List of statues on Charles Bridge

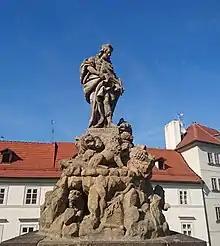

("socha sv. Filipa Benicia") Designed by Michal Bernard Mandel in 1714, this statue was made from Salzburg marble and donated by the Servites convent in Prague. The statue portrays St. Philip Benitius, fifth general of the Servites, holding a cross, a book and a spray. By his legs there is the crown of the Pope. A clay model of this statue can be found in the Salzburg museum.